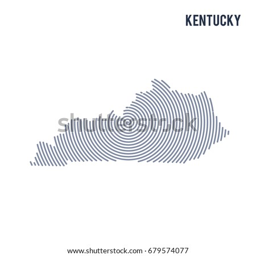
vector abstract hatched map of state with spiral lines isolated on a white background .